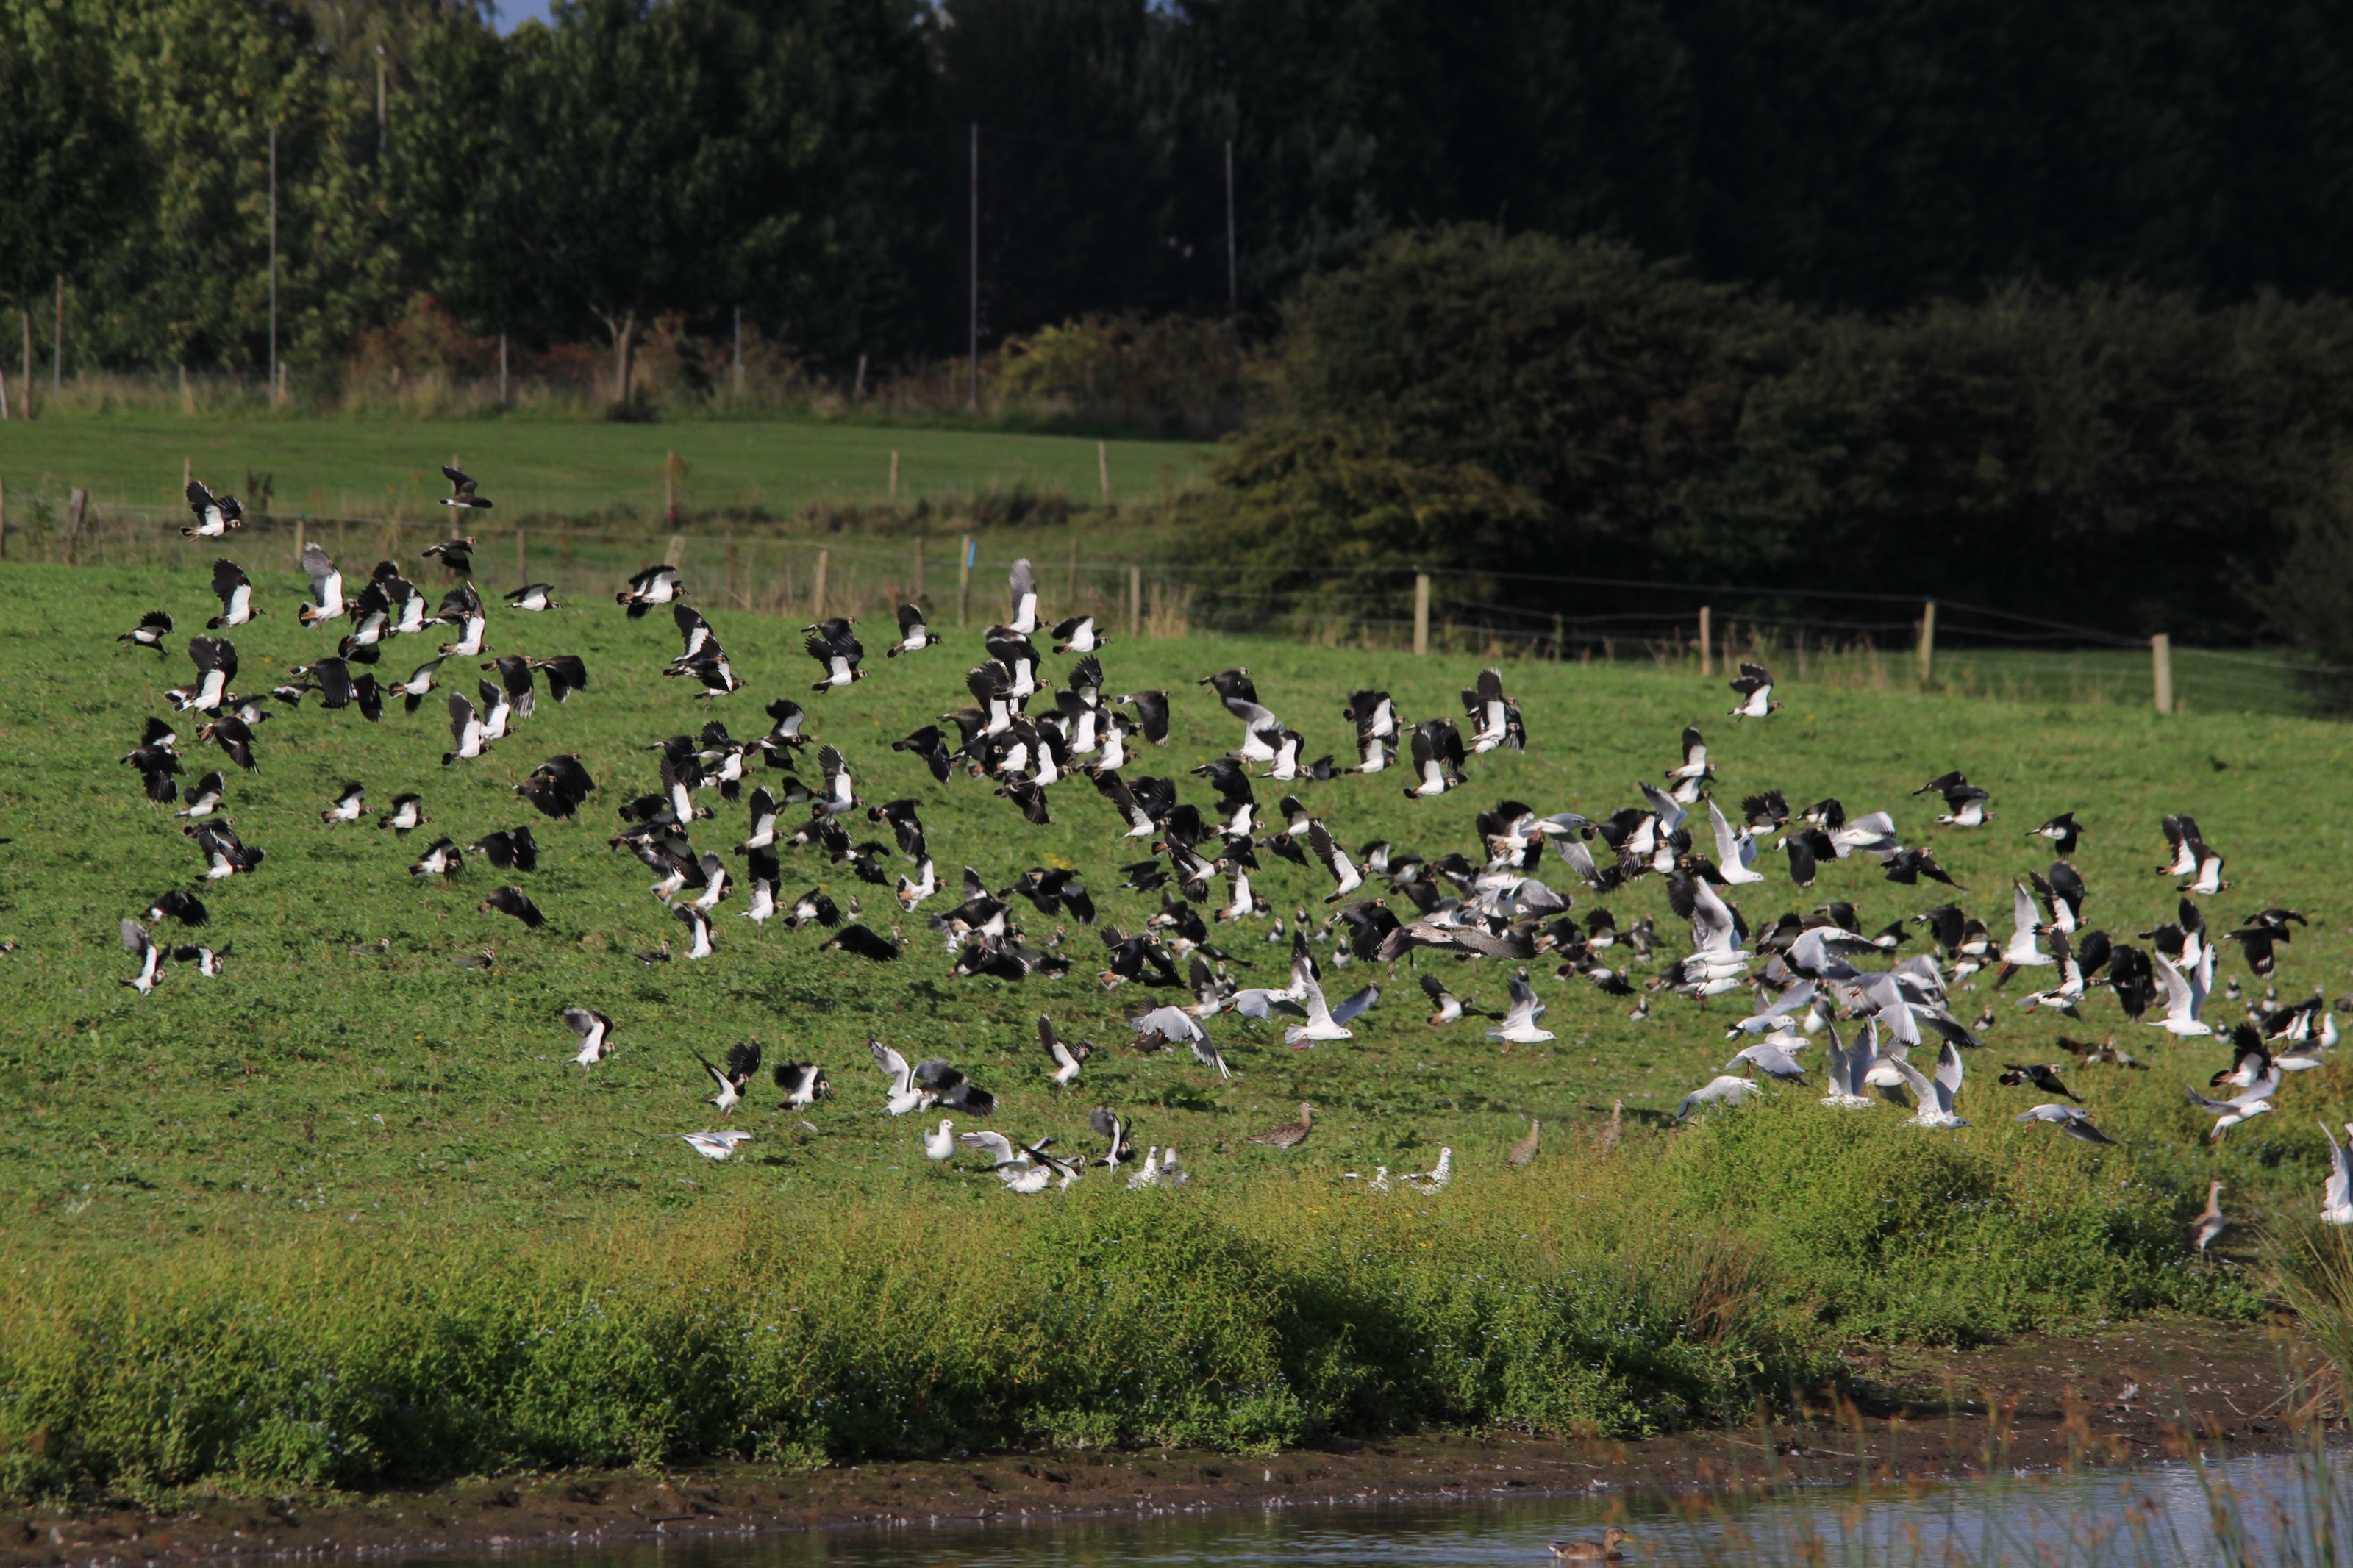
bird, pond, wildlife, salt, pan, fauna, gulls, flash, duck, goose, wetland, waterfowl, water bird, lapwing, sandbach, sssi, peewit, vanellusvanellus, sandbachflashes, elton, moston, ducks geese and swans